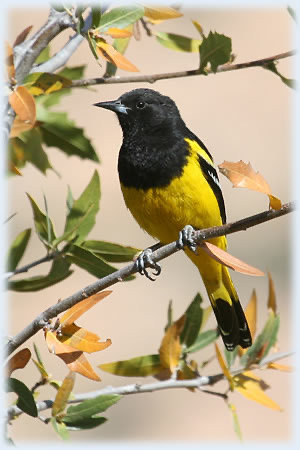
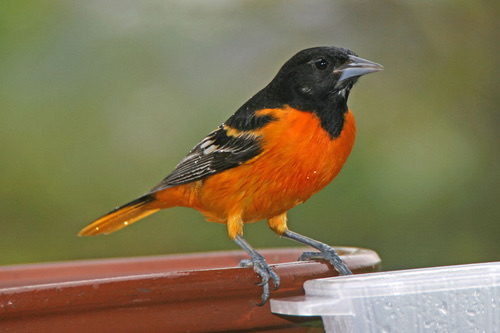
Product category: misc
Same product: yes